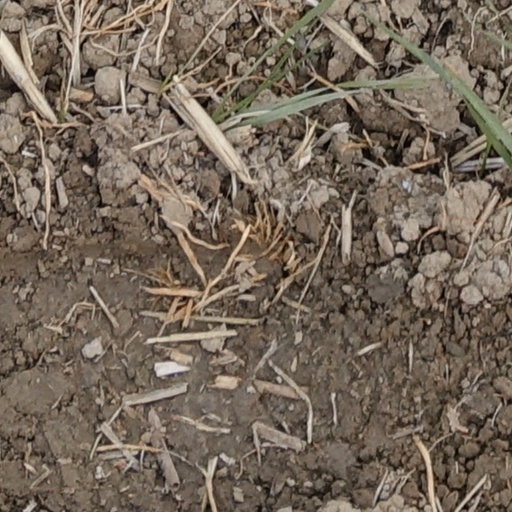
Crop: wheat